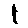
Label: 1